Bruce Fraser (basketball)

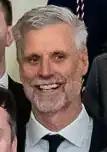
Fraser in 2023

Bruce T. Fraser (born December 18, 1964), nicknamed "Q", is an American basketball coach who is an assistant coach for player development for the Golden State Warriors of the National Basketball Association (NBA). He played college basketball for the Arizona Wildcats.